Tyrannosaurus

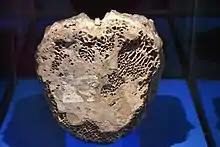
Type specimen (AMNH 3982) of "Manospondylus gigas"

A tooth from what is now documented as a "Tyrannosaurus rex" was found in July 1874 upon South Table Mountain (Colorado) by Jarvis Hall (Colorado) student Peter T. Dotson under the auspices of Prof. Arthur Lakes near Golden, Colorado. In the early 1890s, John Bell Hatcher collected postcranial elements in eastern Wyoming. The fossils were believed to be from the large species "Ornithomimus grandis" (now "Deinodon") but are now considered "T. rex" remains.